Aero Adventure Aventura

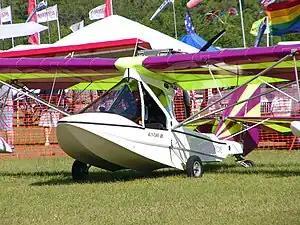
Aero Adventure Aventura II

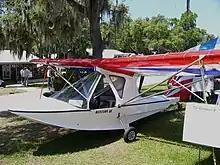
An Aventura II at Sun 'n Fun 2004

The Aero Adventure Aventura is a family of ultralight amphibians marketed as a kit aircraft by Aero Adventure of DeLand, Florida. The aircraft was designed by Bob Bailey in 1995.